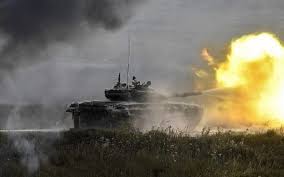
Label: Tank